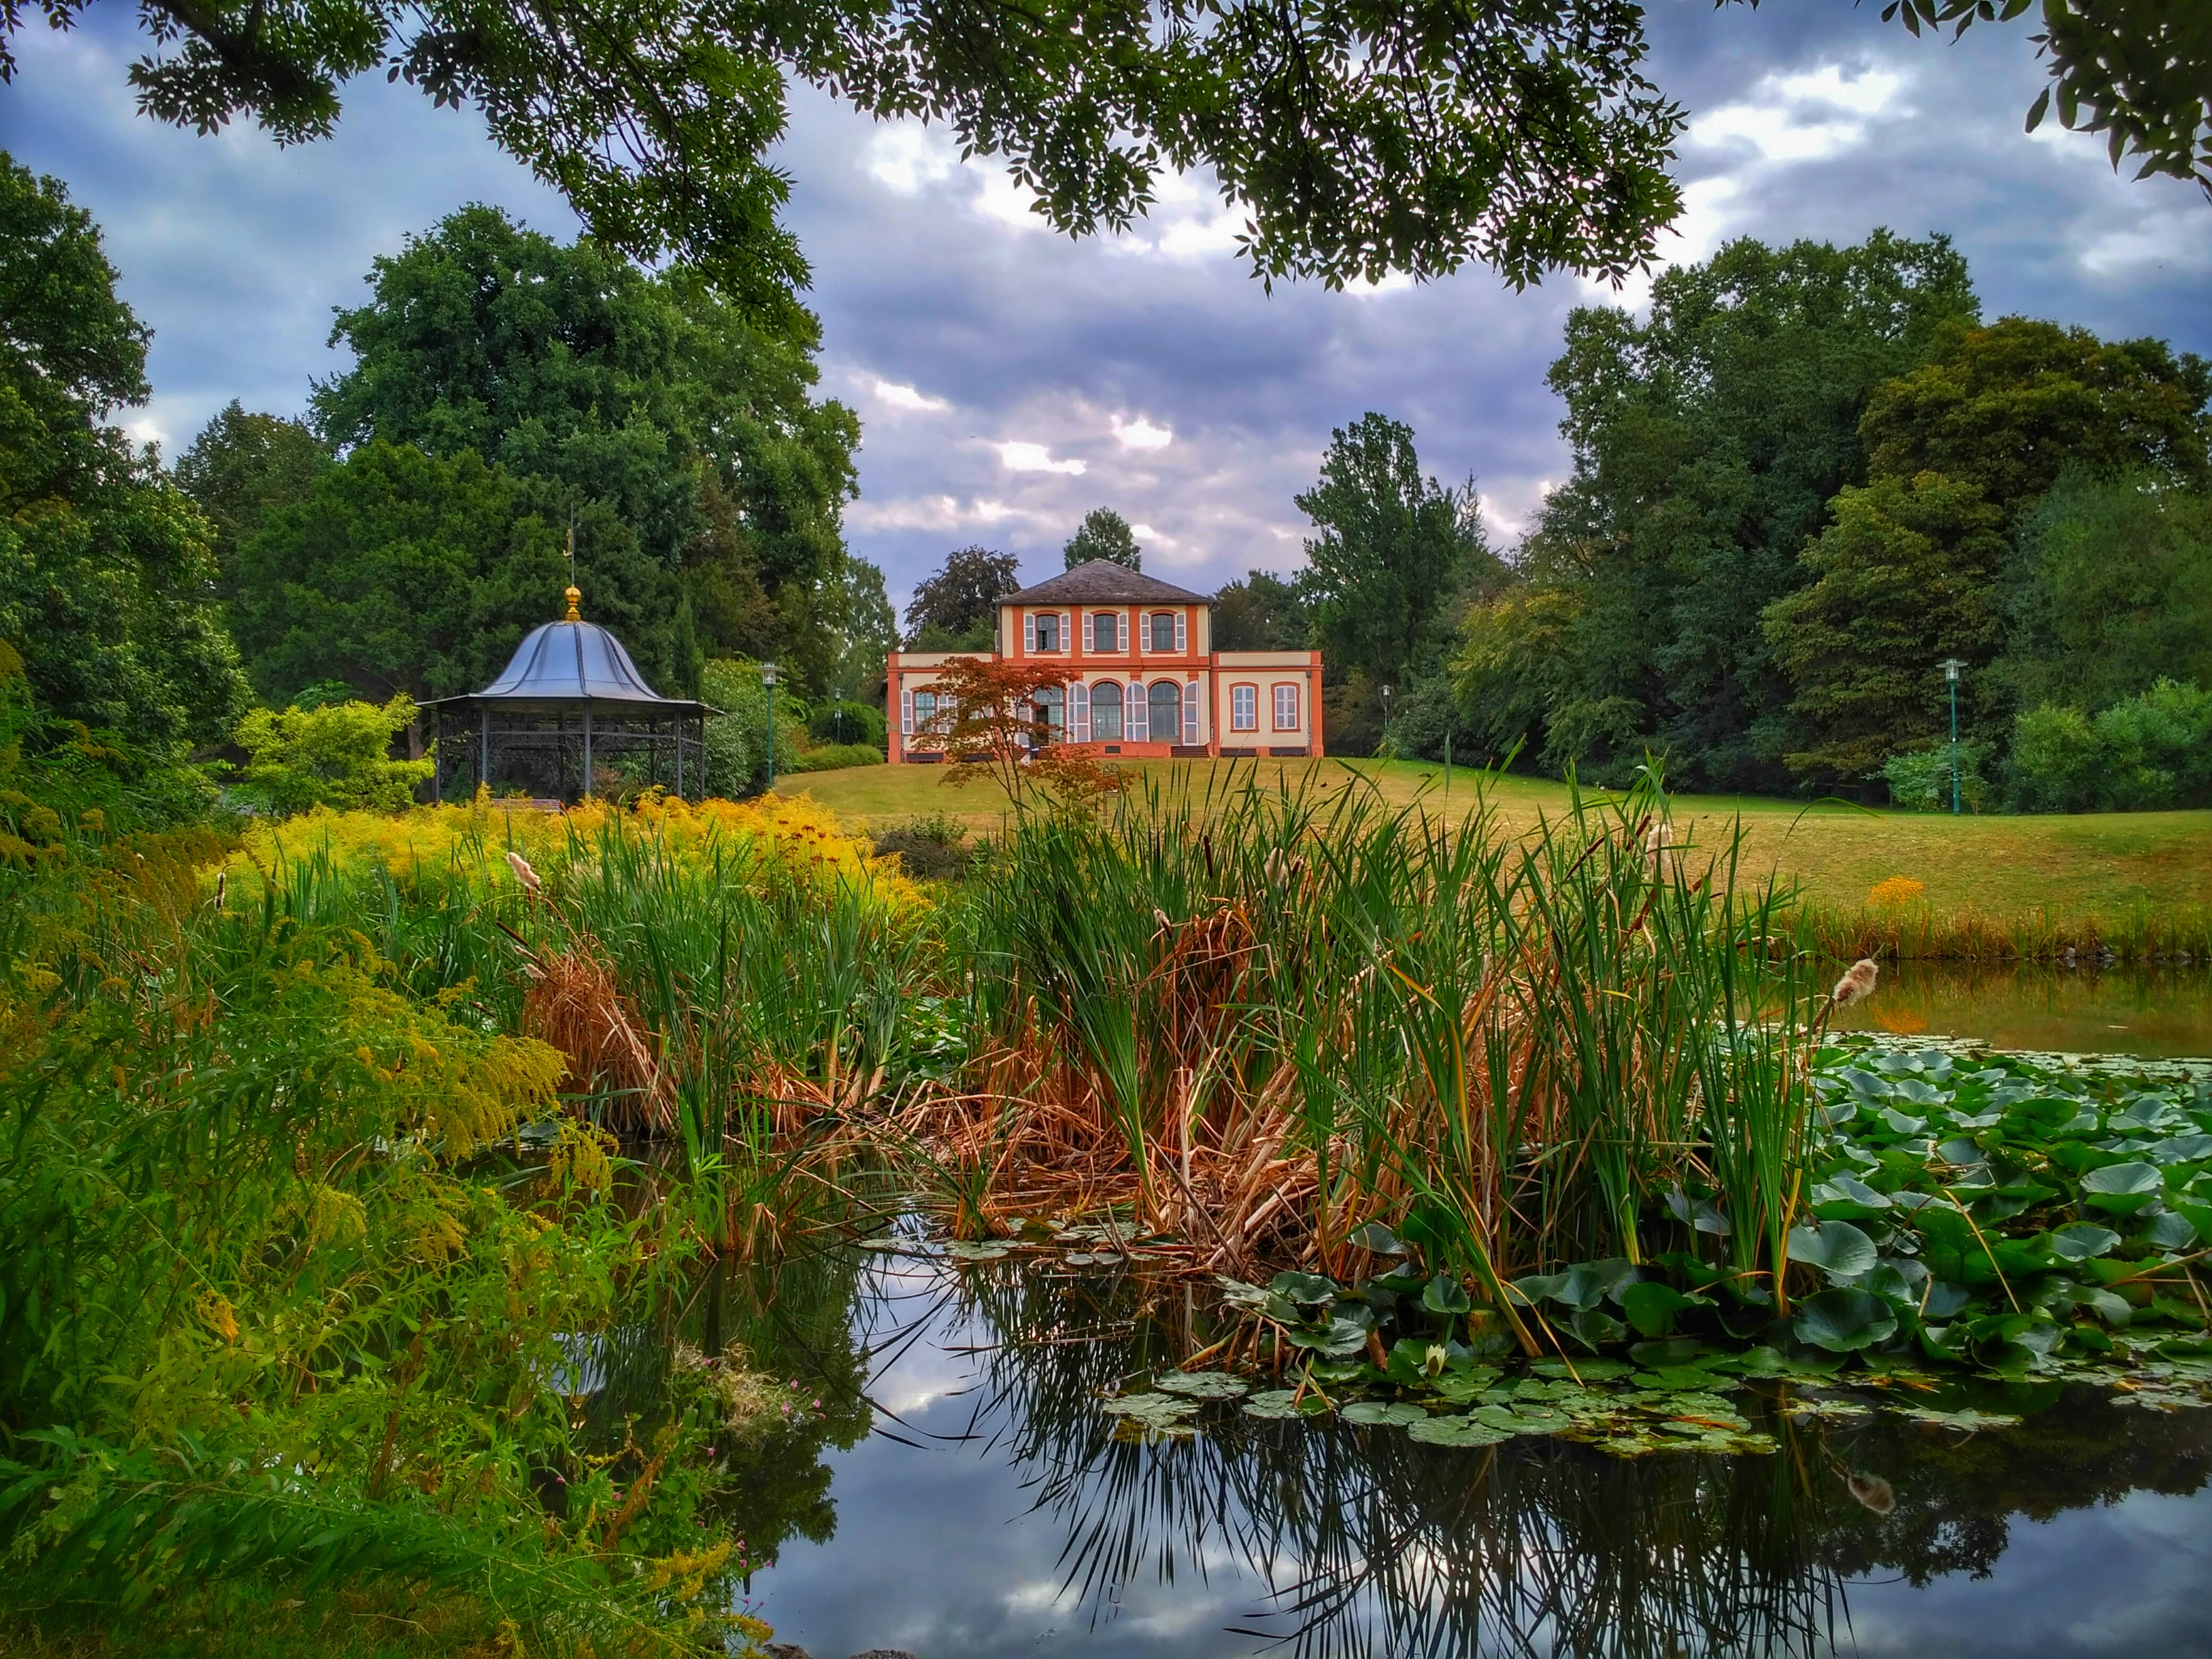
landscape, tree, marsh, architecture, meadow, flower, lake, river, pond, reflection, autumn, park, castle, garden, trees, clouds, wetland, germany, estate, habitat, ecosystem, hesse, darmstadt, rural area, bessungen, natural environment, prince emil garden, prince emil the waldschl sschen